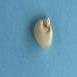
Maize quality: Good